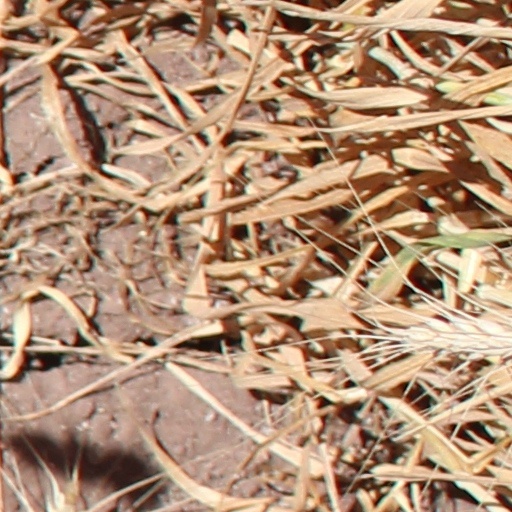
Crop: wheat